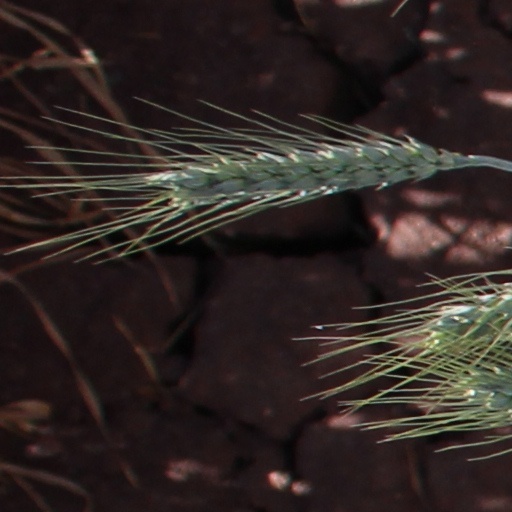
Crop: wheat